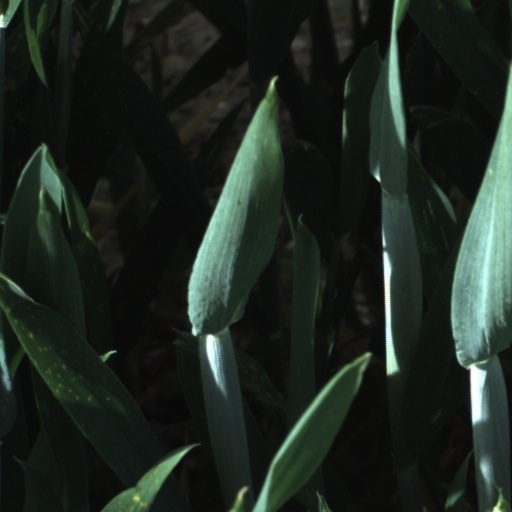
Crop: wheat